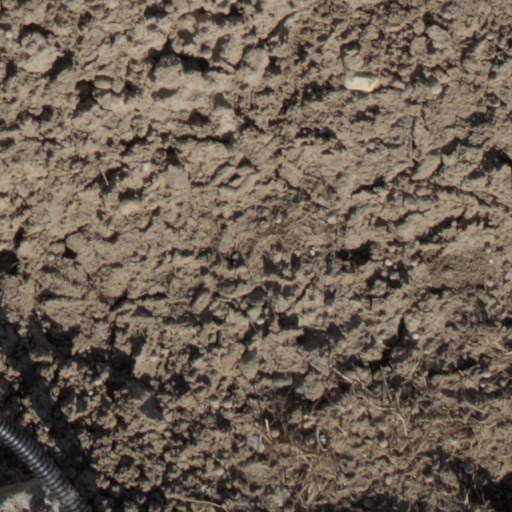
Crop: wheat